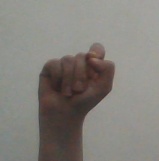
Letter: fa